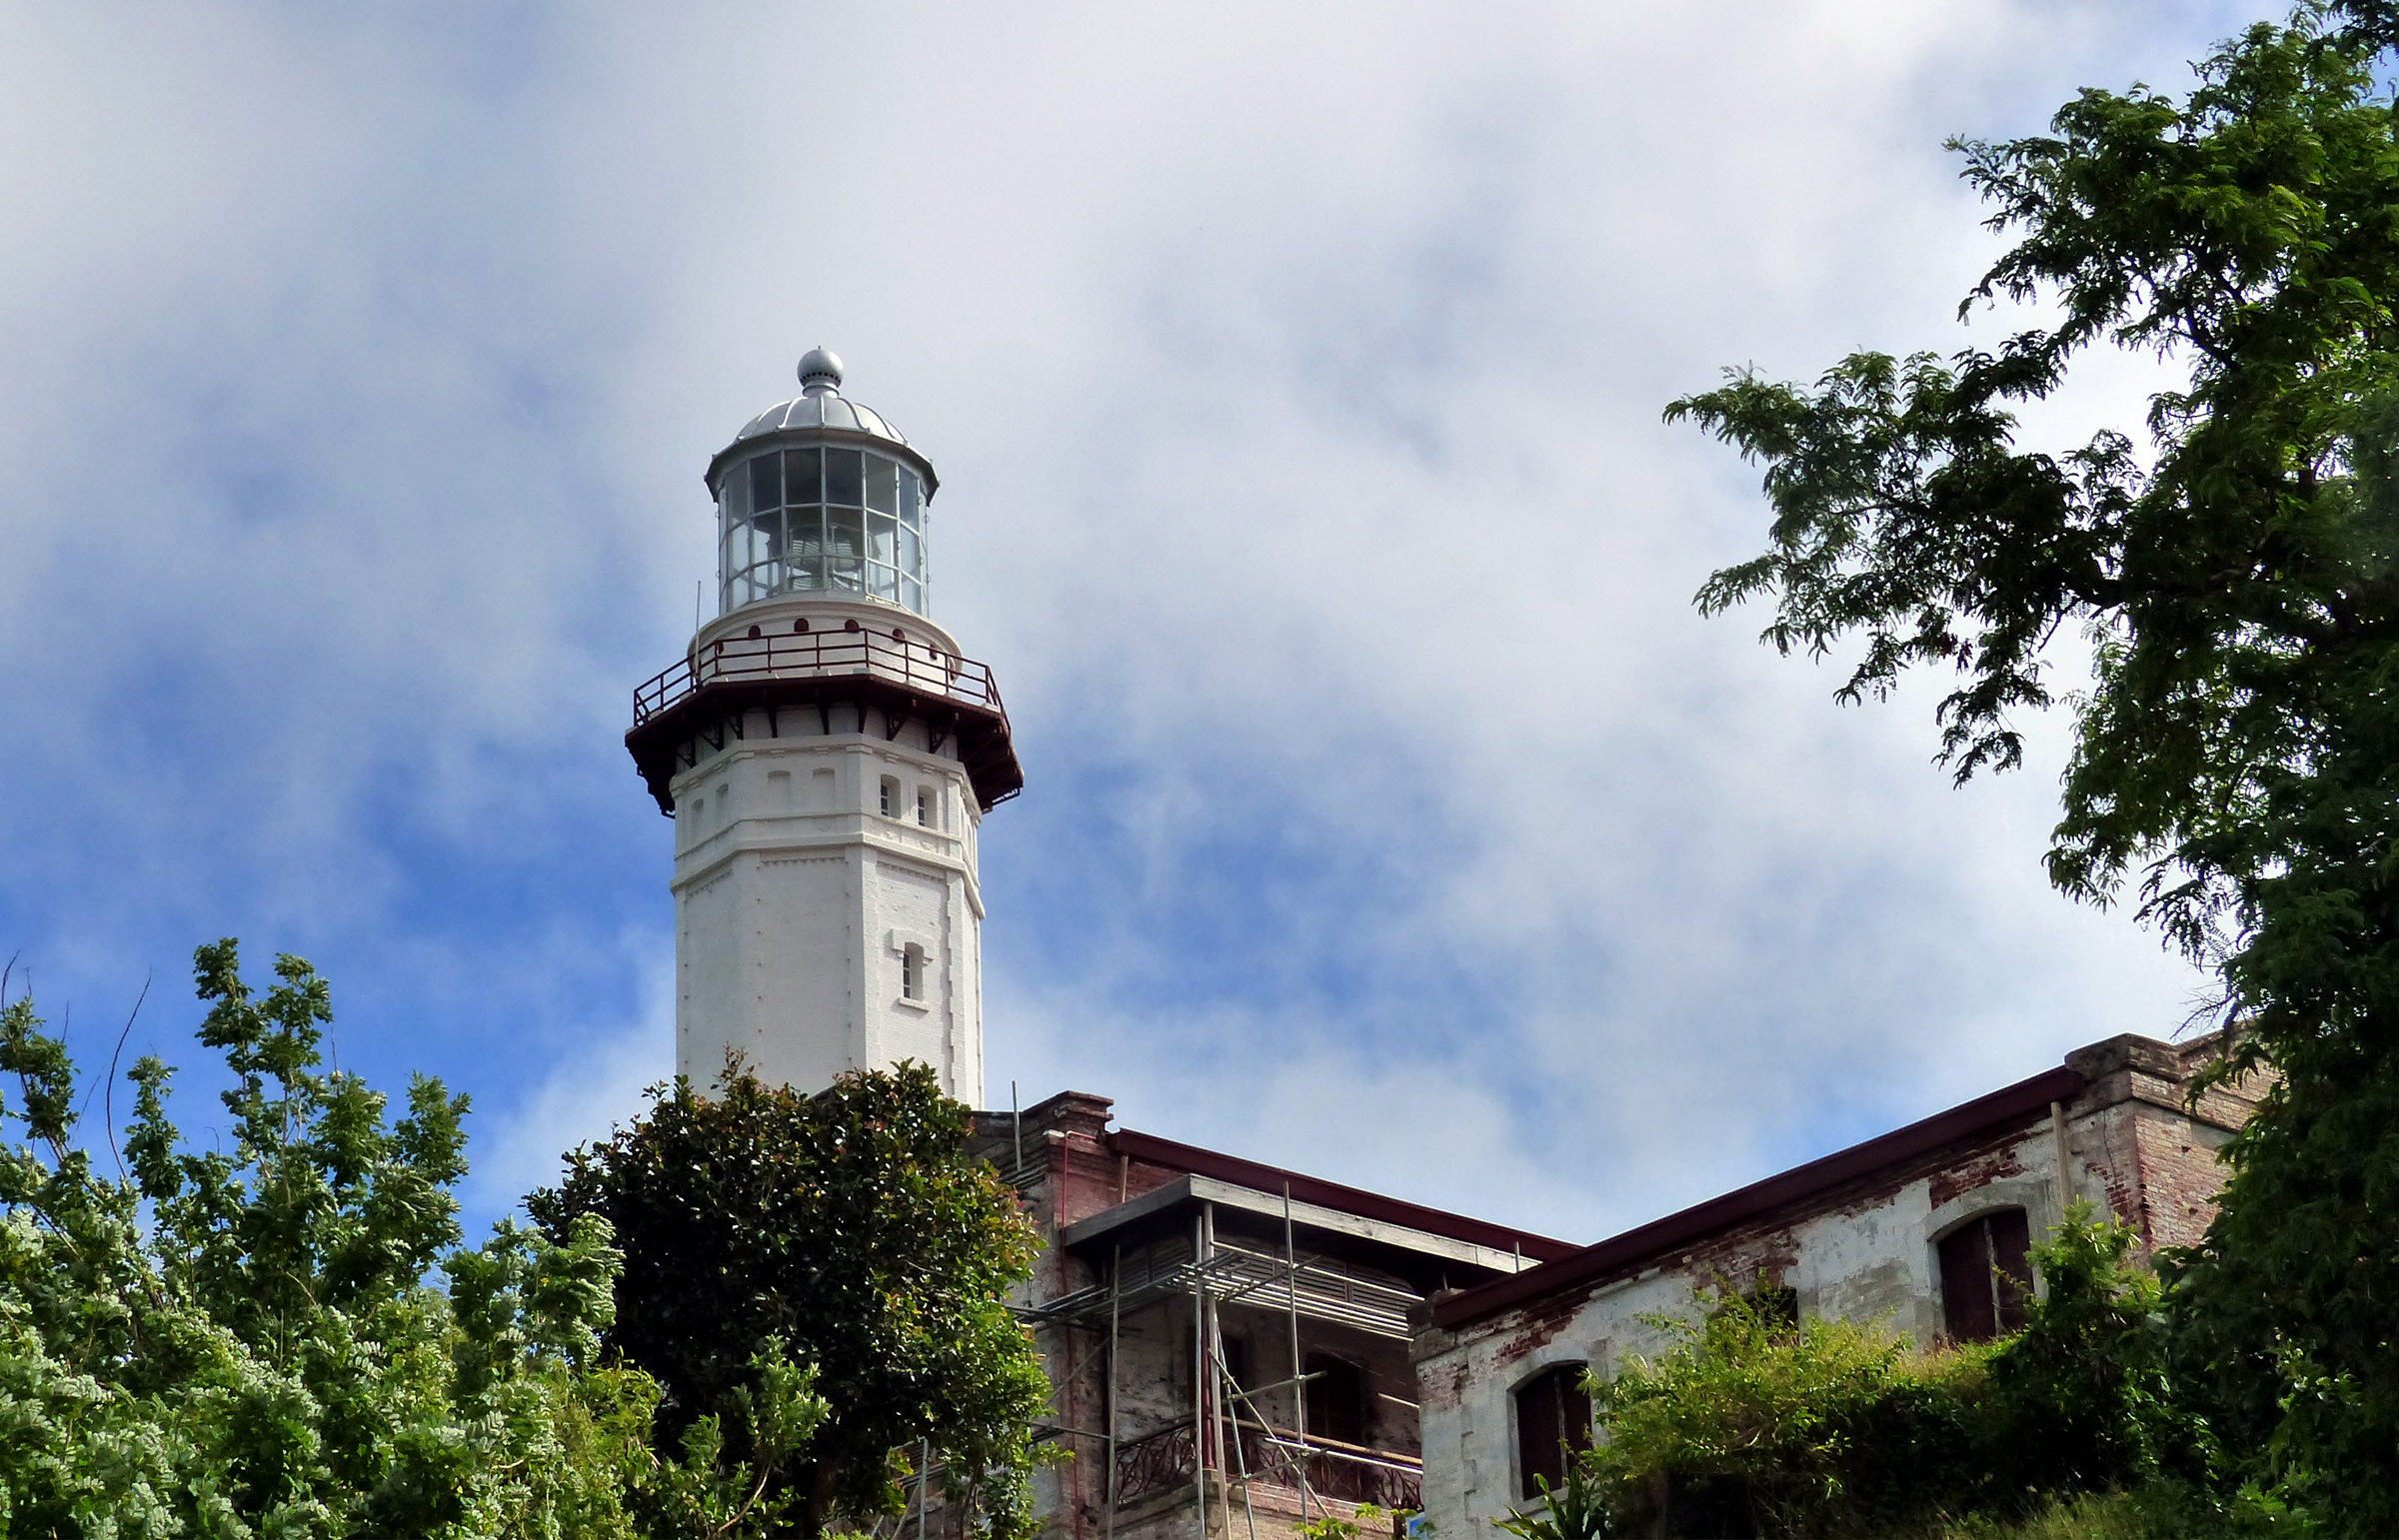
lighthouse, tower, bridgecamera